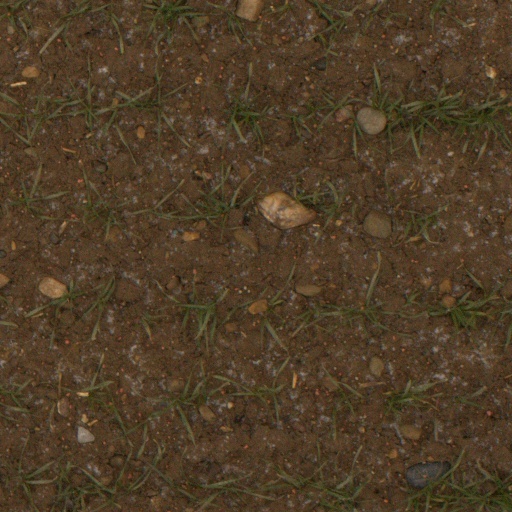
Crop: wheat